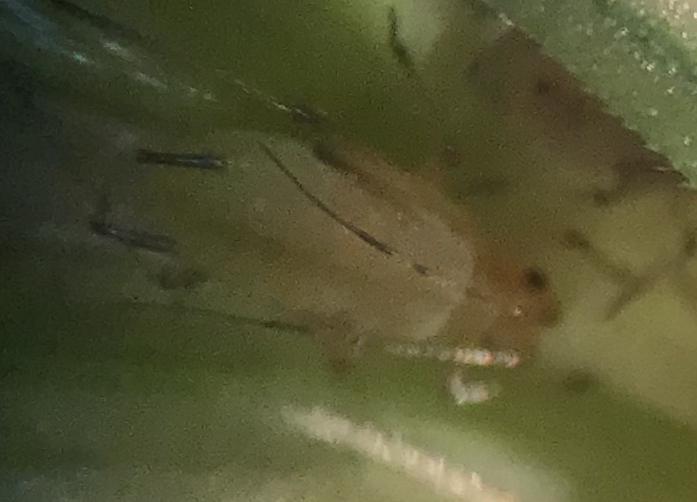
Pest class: english_grain_aphid